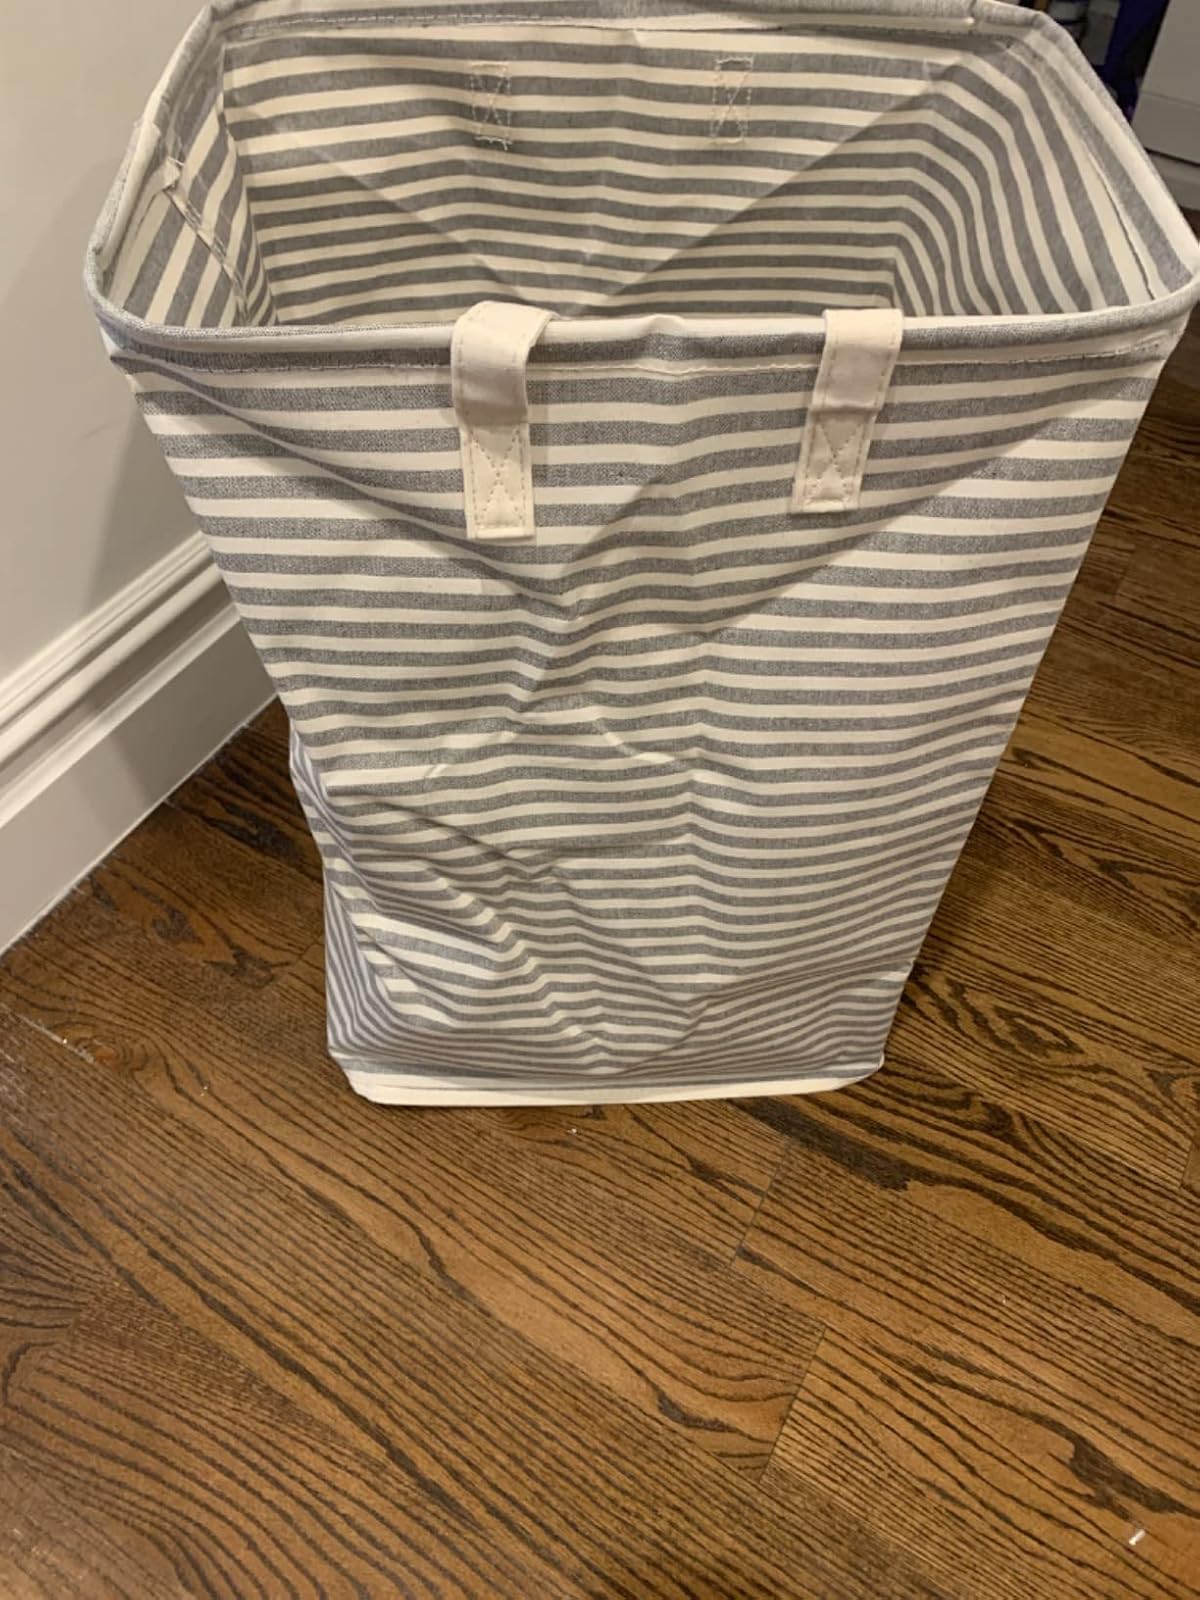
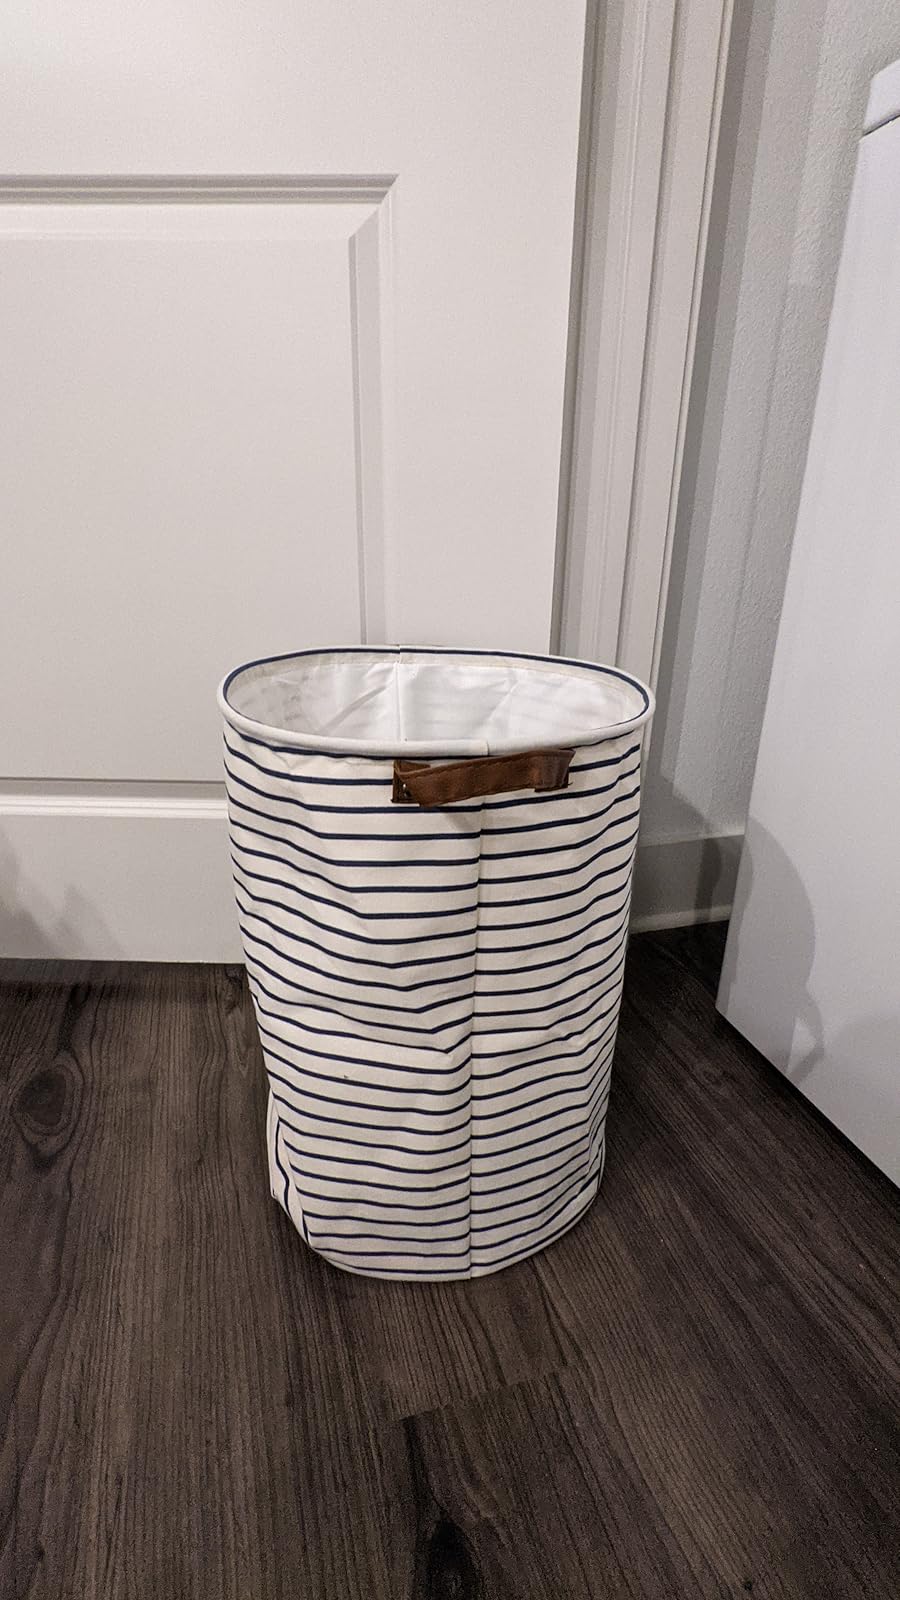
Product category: items_hamper
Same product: no